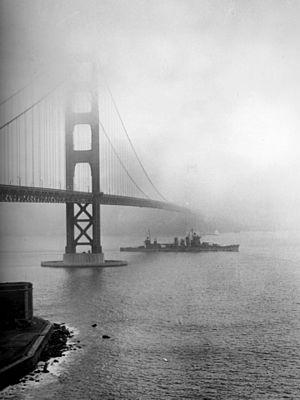
L’USS San Francisco est un croiseur lourd de la classe New Orleans et le deuxième navire de l’United States Navy nommé d'après la ville de San Francisco. Mis en service en 1934, il est l'un des navires les plus décorés de la Seconde Guerre mondiale avec 17 battle stars.